Kashimajingū Station

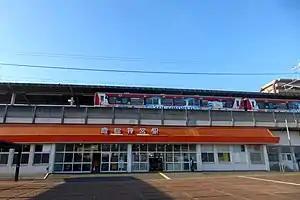
Kashimajingū Station September 2015

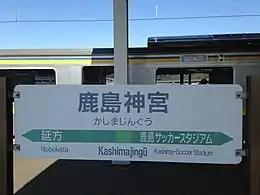
Signboard of Kashimajingū Station

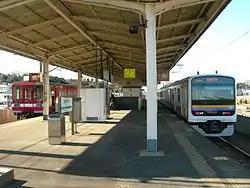
Platform of Kashimajingū Station

Kashimajingū Station is served by the Kashima Line, and is located 14.2 km from the official starting point of the line at Katori Station. The station is also served by the trains of the Ōarai Kashima Line. The adjacent Kashima Soccer Stadium Station is the boundary of the Kashima Line and the Ōarai Kashima Line.